Ziv Cojocaru

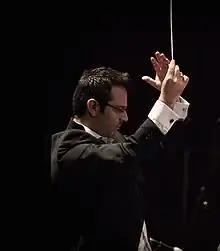
Cojocaru in 2014

Ziv "Kojo" Cojocaru (born 1977 in Beer-Sheva, Israel) is an Israeli composer, conductor and arranger who serves as Head of Composition, Conducting and Music Theory Department at the Jerusalem Academy of Music and Dance and as Conductor in Residence of the Israel Sinfonietta Orchestra.